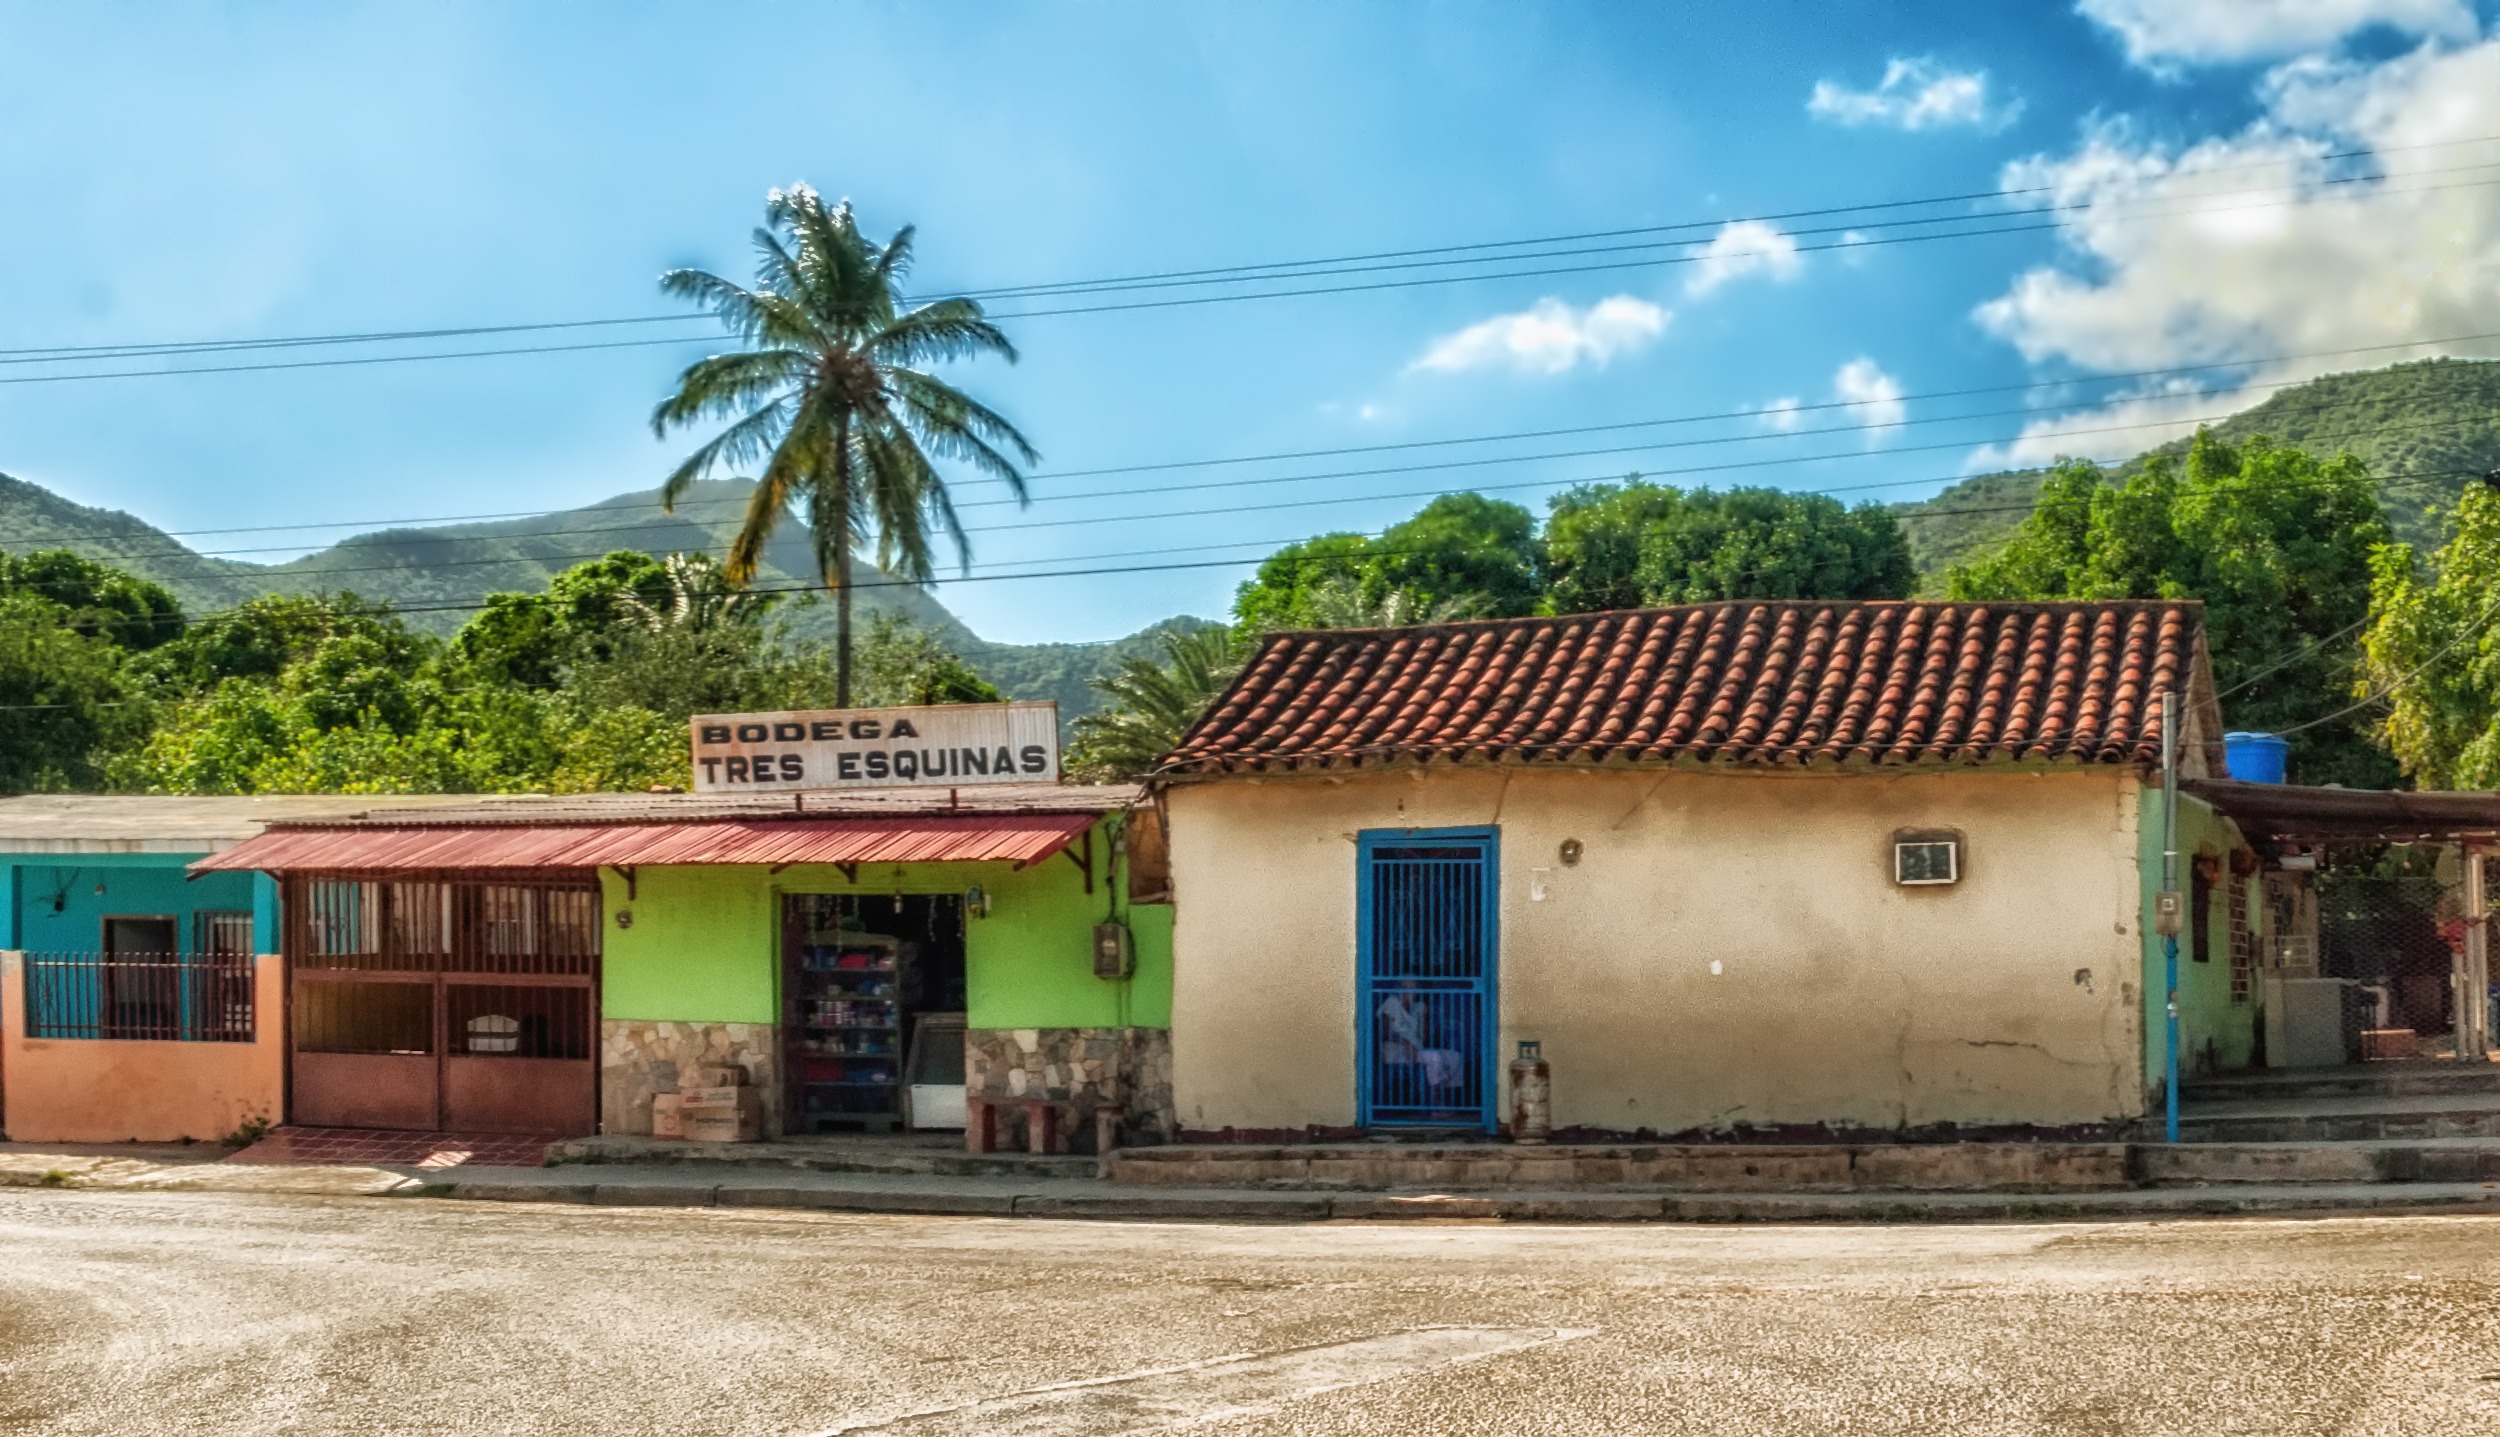
nature, architecture, house, town, home, vacation, village, transport, shack, palm, scenic, property, trees, outside, hdr, buildings, estate, stores, tropics, real estate, rural area, residential area, margarita island